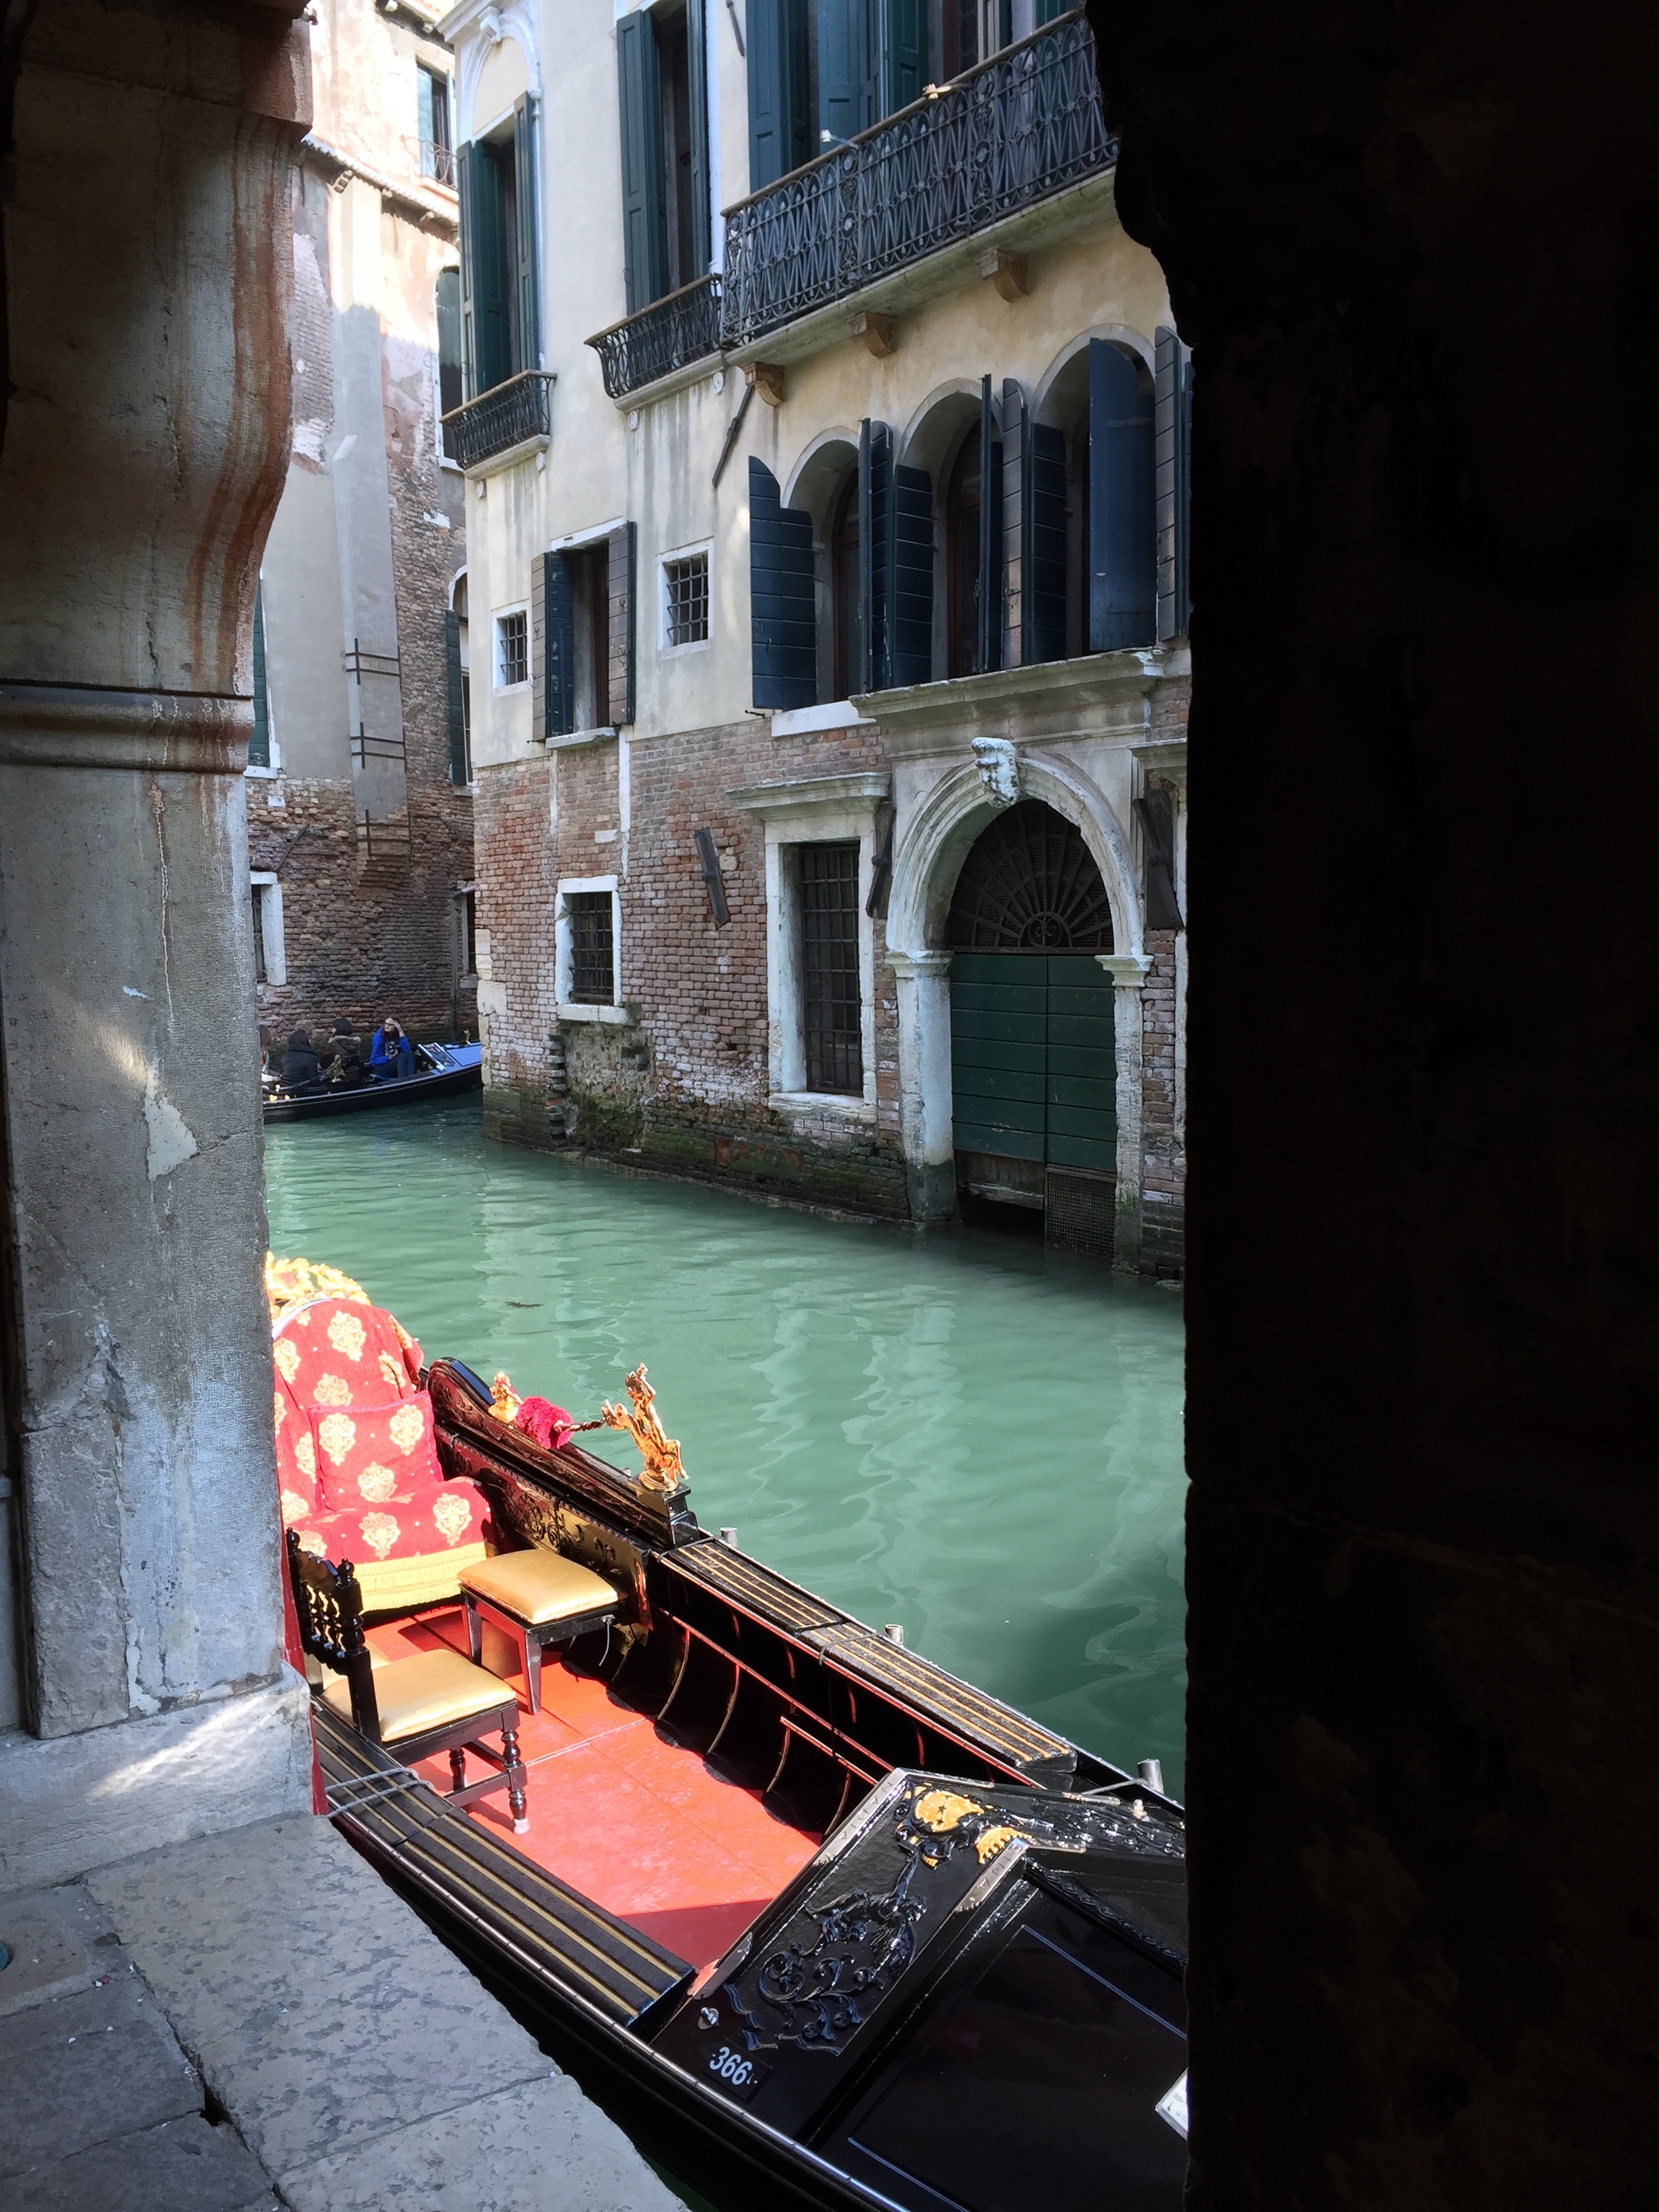
boat, canal, reflection, vehicle, waterway, gondola, watercraft